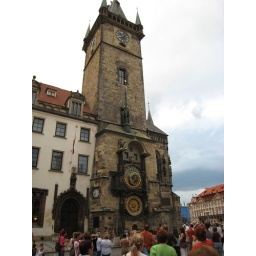
The clock tower in Prague where a crowd gathers at Noon for the show.